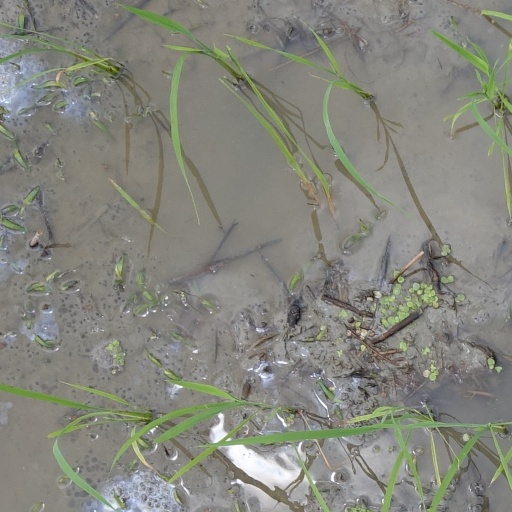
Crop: rice